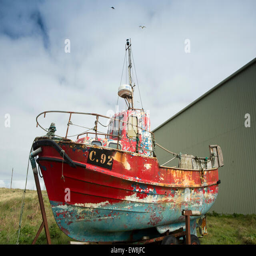
colourful old fishing boat above the beach